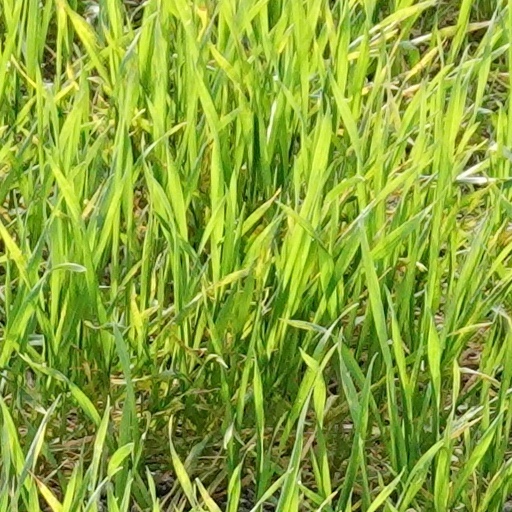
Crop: wheat